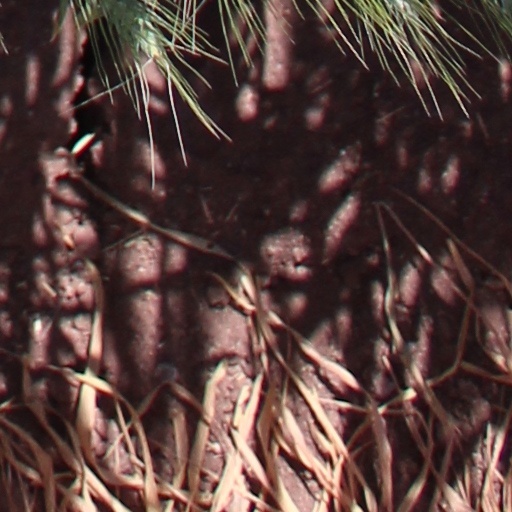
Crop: wheat